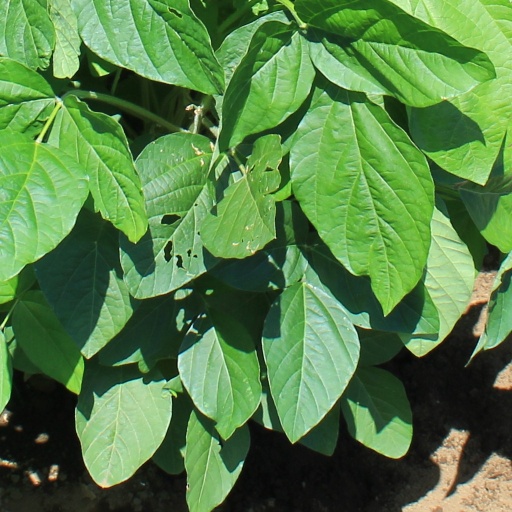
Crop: soybean